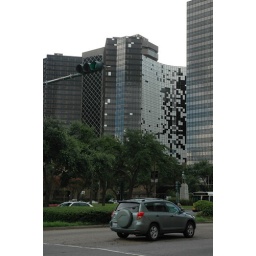
About half of the windows are missing from this hi-rise office building in downtown New Orleans